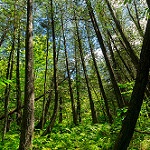
Scene: Outdoor